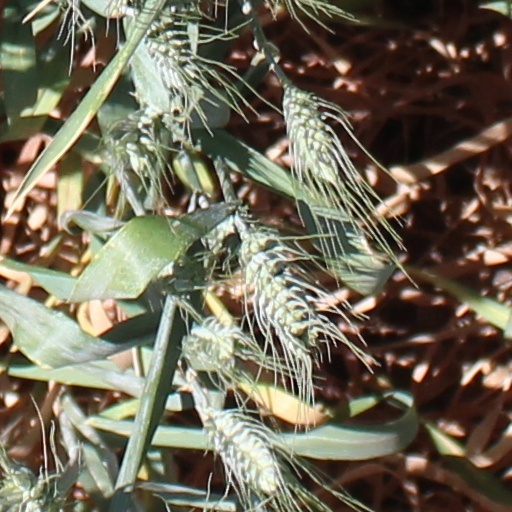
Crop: wheat